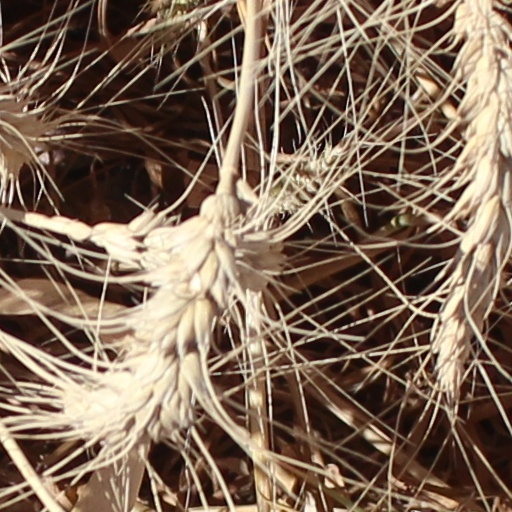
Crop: wheat